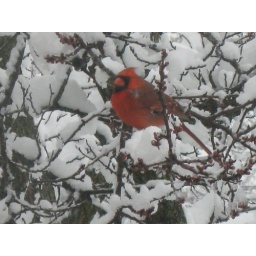
This guy just looked so red agenst the white snow as he perched in the bushes in my back yard.